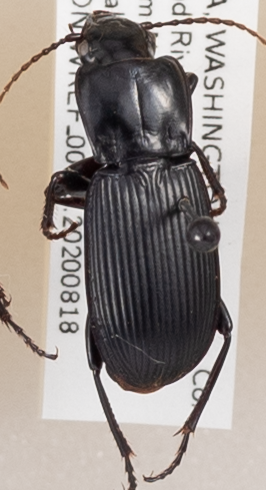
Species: Pterostichus herculaneus
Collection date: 2020-08-18
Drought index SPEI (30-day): -1.34
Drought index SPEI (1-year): -0.8
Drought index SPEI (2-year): -2.09